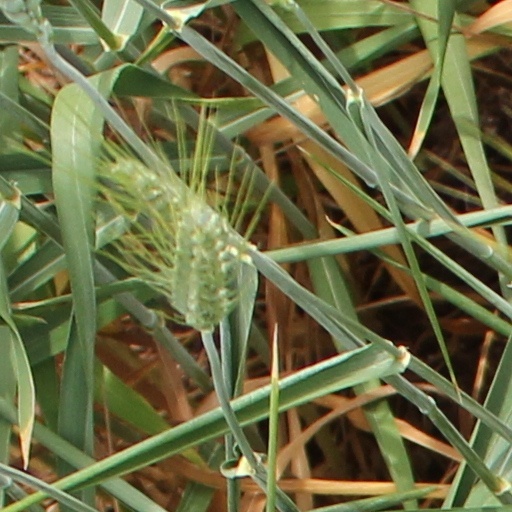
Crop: wheat